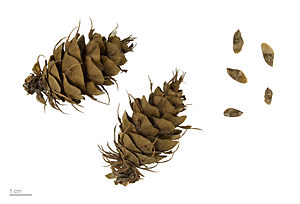
Grøn douglasgran
Pseudotsuga menziesii
Grøn Douglasgran er et nåletræ, der i Danmark er meget almindeligt plantet på grund sit ved, der anvendes som tømmer. Oprindelig stammer træet fra det vestlige Nordamerika og blev bragt til Europa af den skotske botaniker David Douglas. Grøn Douglasgran er den varietet af arten Douglasgran, der trives bedst i Danmark, hvor det bliver op til 45 meter højt. Nålene afgiver ved knusning en citronagtig duft.